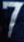
Number: 7